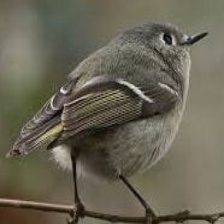
Species: RUBY CROWNED KINGLET
Scientific name: REGULUS CALENDULA